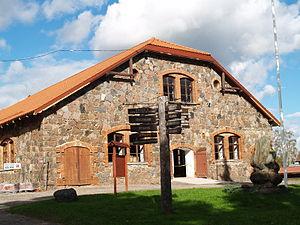
Cet article présente une liste non exhaustive de musées en Estonie.